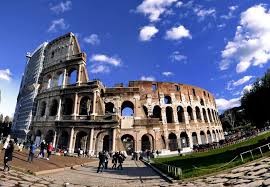
Landmark: Roman Colosseum